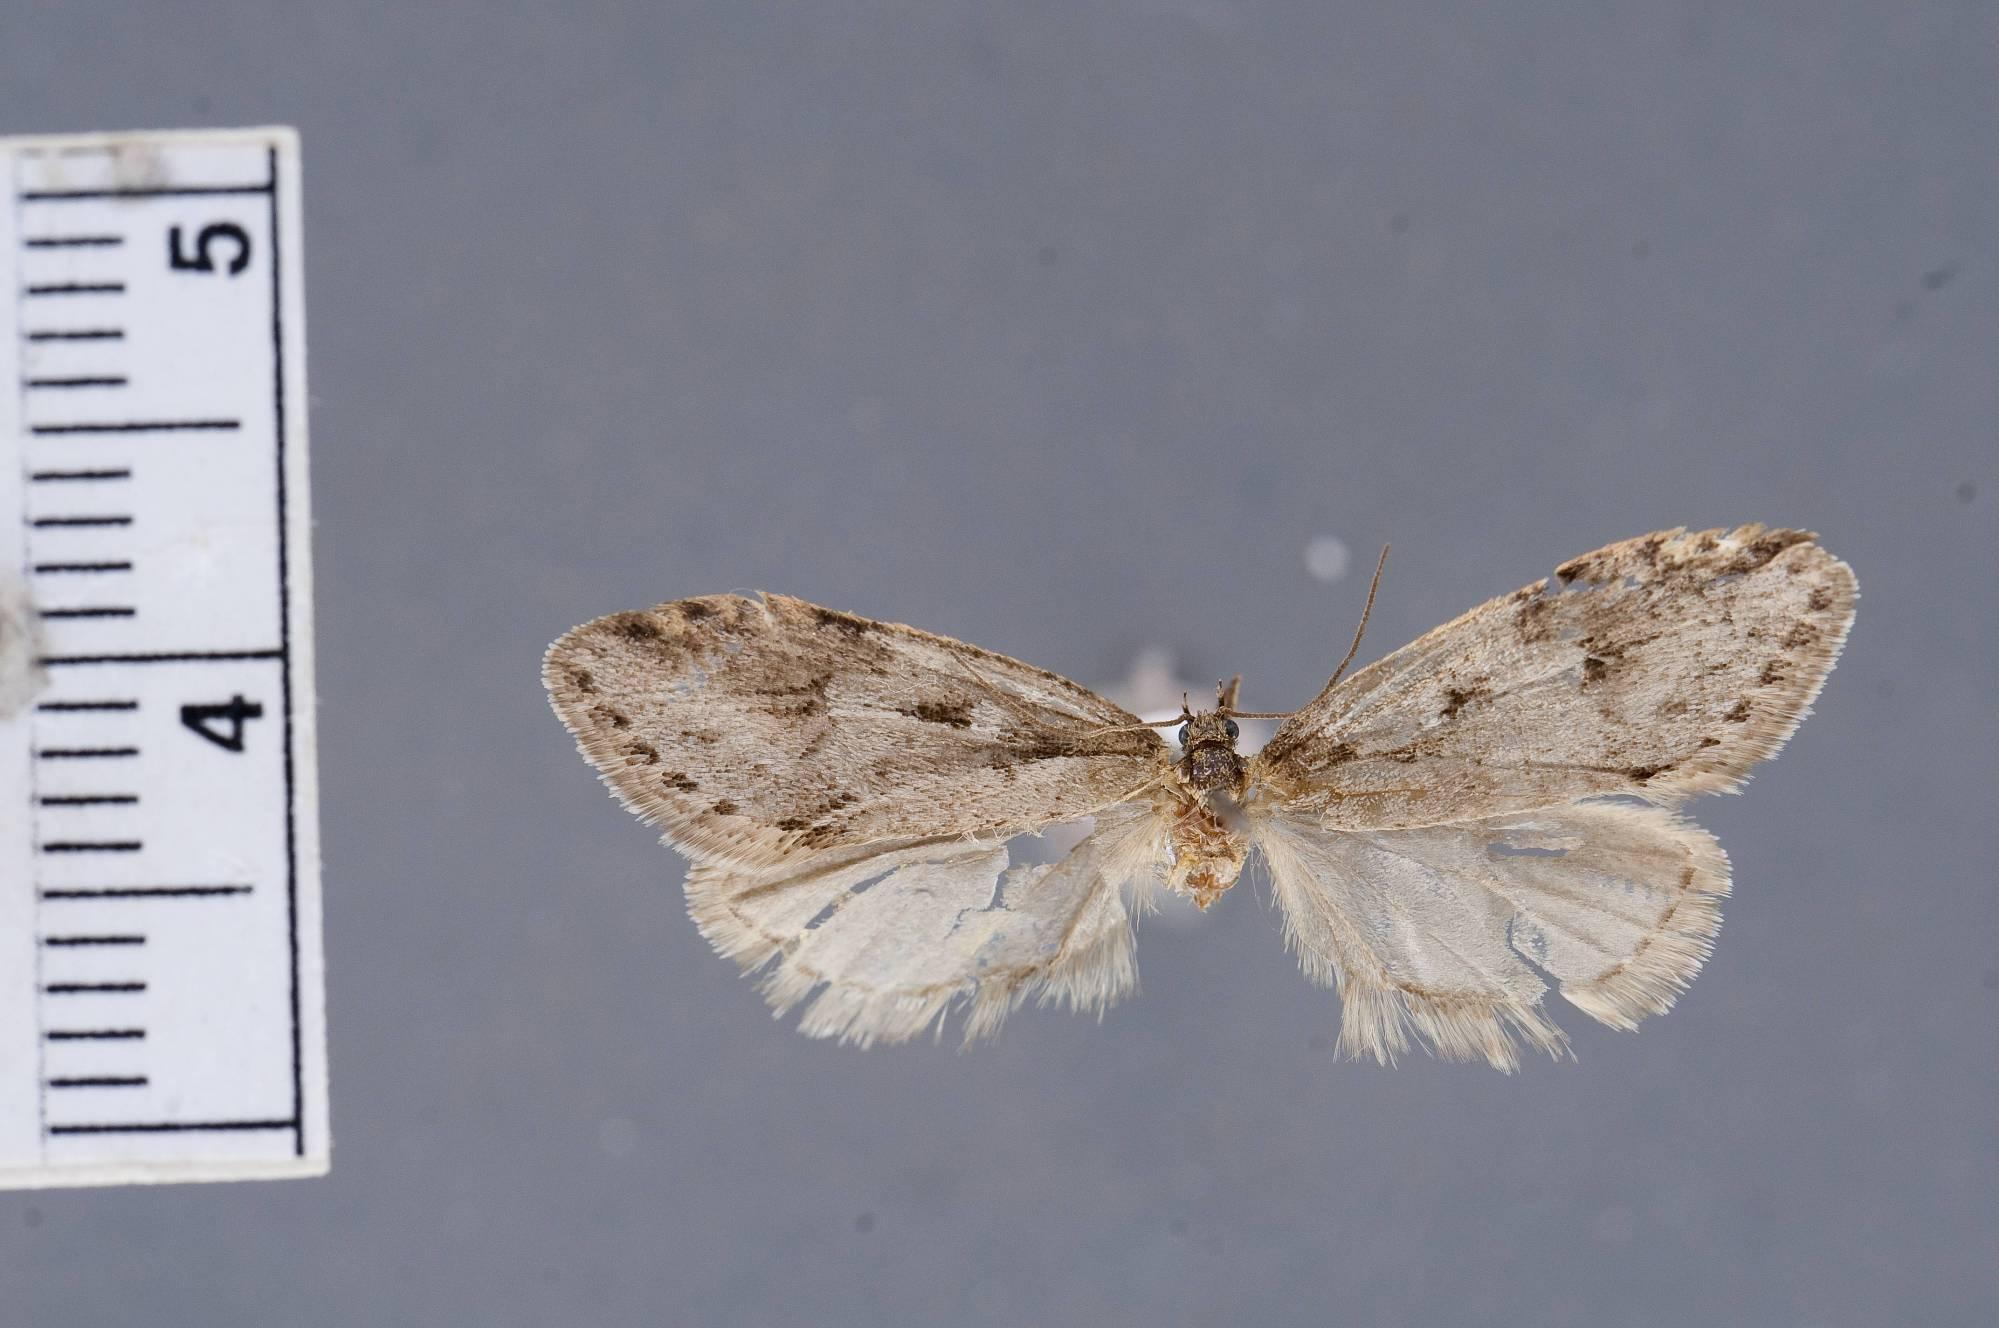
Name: Semioscopis mcdunnoughi
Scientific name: Semioscopis mcdunnoughi Clarke, 1941
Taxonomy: Animalia, Arthropoda, Insecta, Lepidoptera, Glossata, Depressariidae, Depressariinae
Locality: Bellingham, Whatcom, Washington, United States
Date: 14 Mar 1923